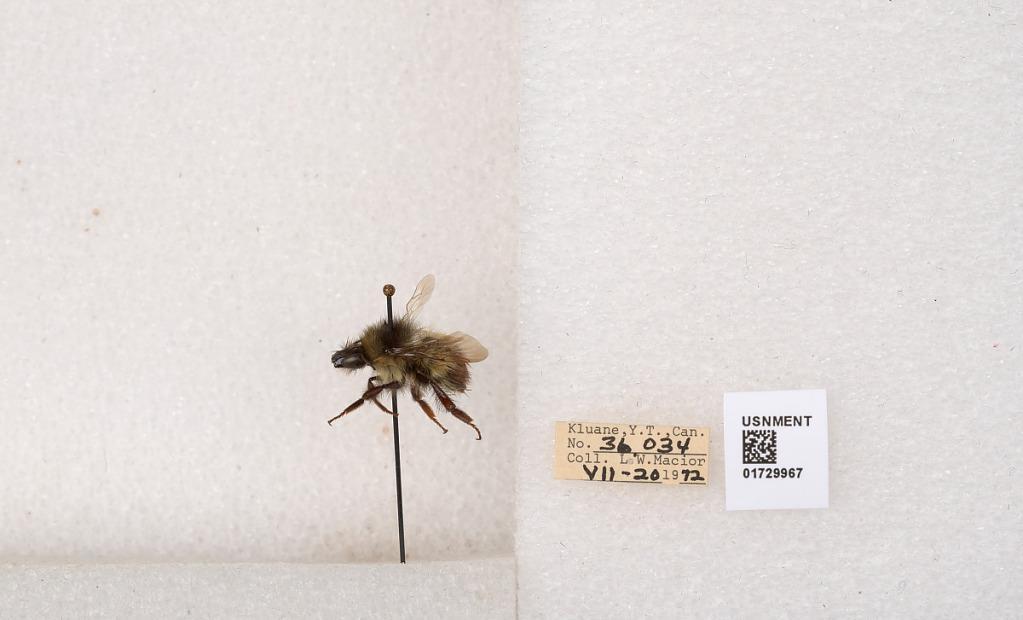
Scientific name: Bombus flavifrons Cresson
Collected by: L. Macior
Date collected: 1972-7-20
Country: Canada
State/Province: Yukon Territory
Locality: Kluane National Park and Reserve
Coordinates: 60.7493, -139.504